Cachoeiro Futebol Clube

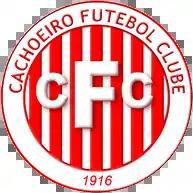

Cachoeiro Futebol Clube, commonly known as Cachoeiro, is a Brazilian football club based in Cachoeiro de Itapemirim, Espírito Santo state. They competed in the Copa do Brasil once.